Friedrich Michael Ziegenhagen

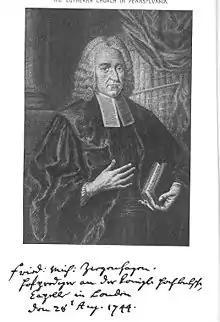
Friedrich Michael Ziegenhagen, portrait and autograph

The Reverend Friedrich Michael Ziegenhagen (1694 – 24 January 1776) was a German-English clergyman, who worked as a court preacher for the Hanoverian King George I of Great Britain. At the same time, he was a prominent Pietist and one of the most prominent members of the Society for Promoting Christian Knowledge (SPCK).